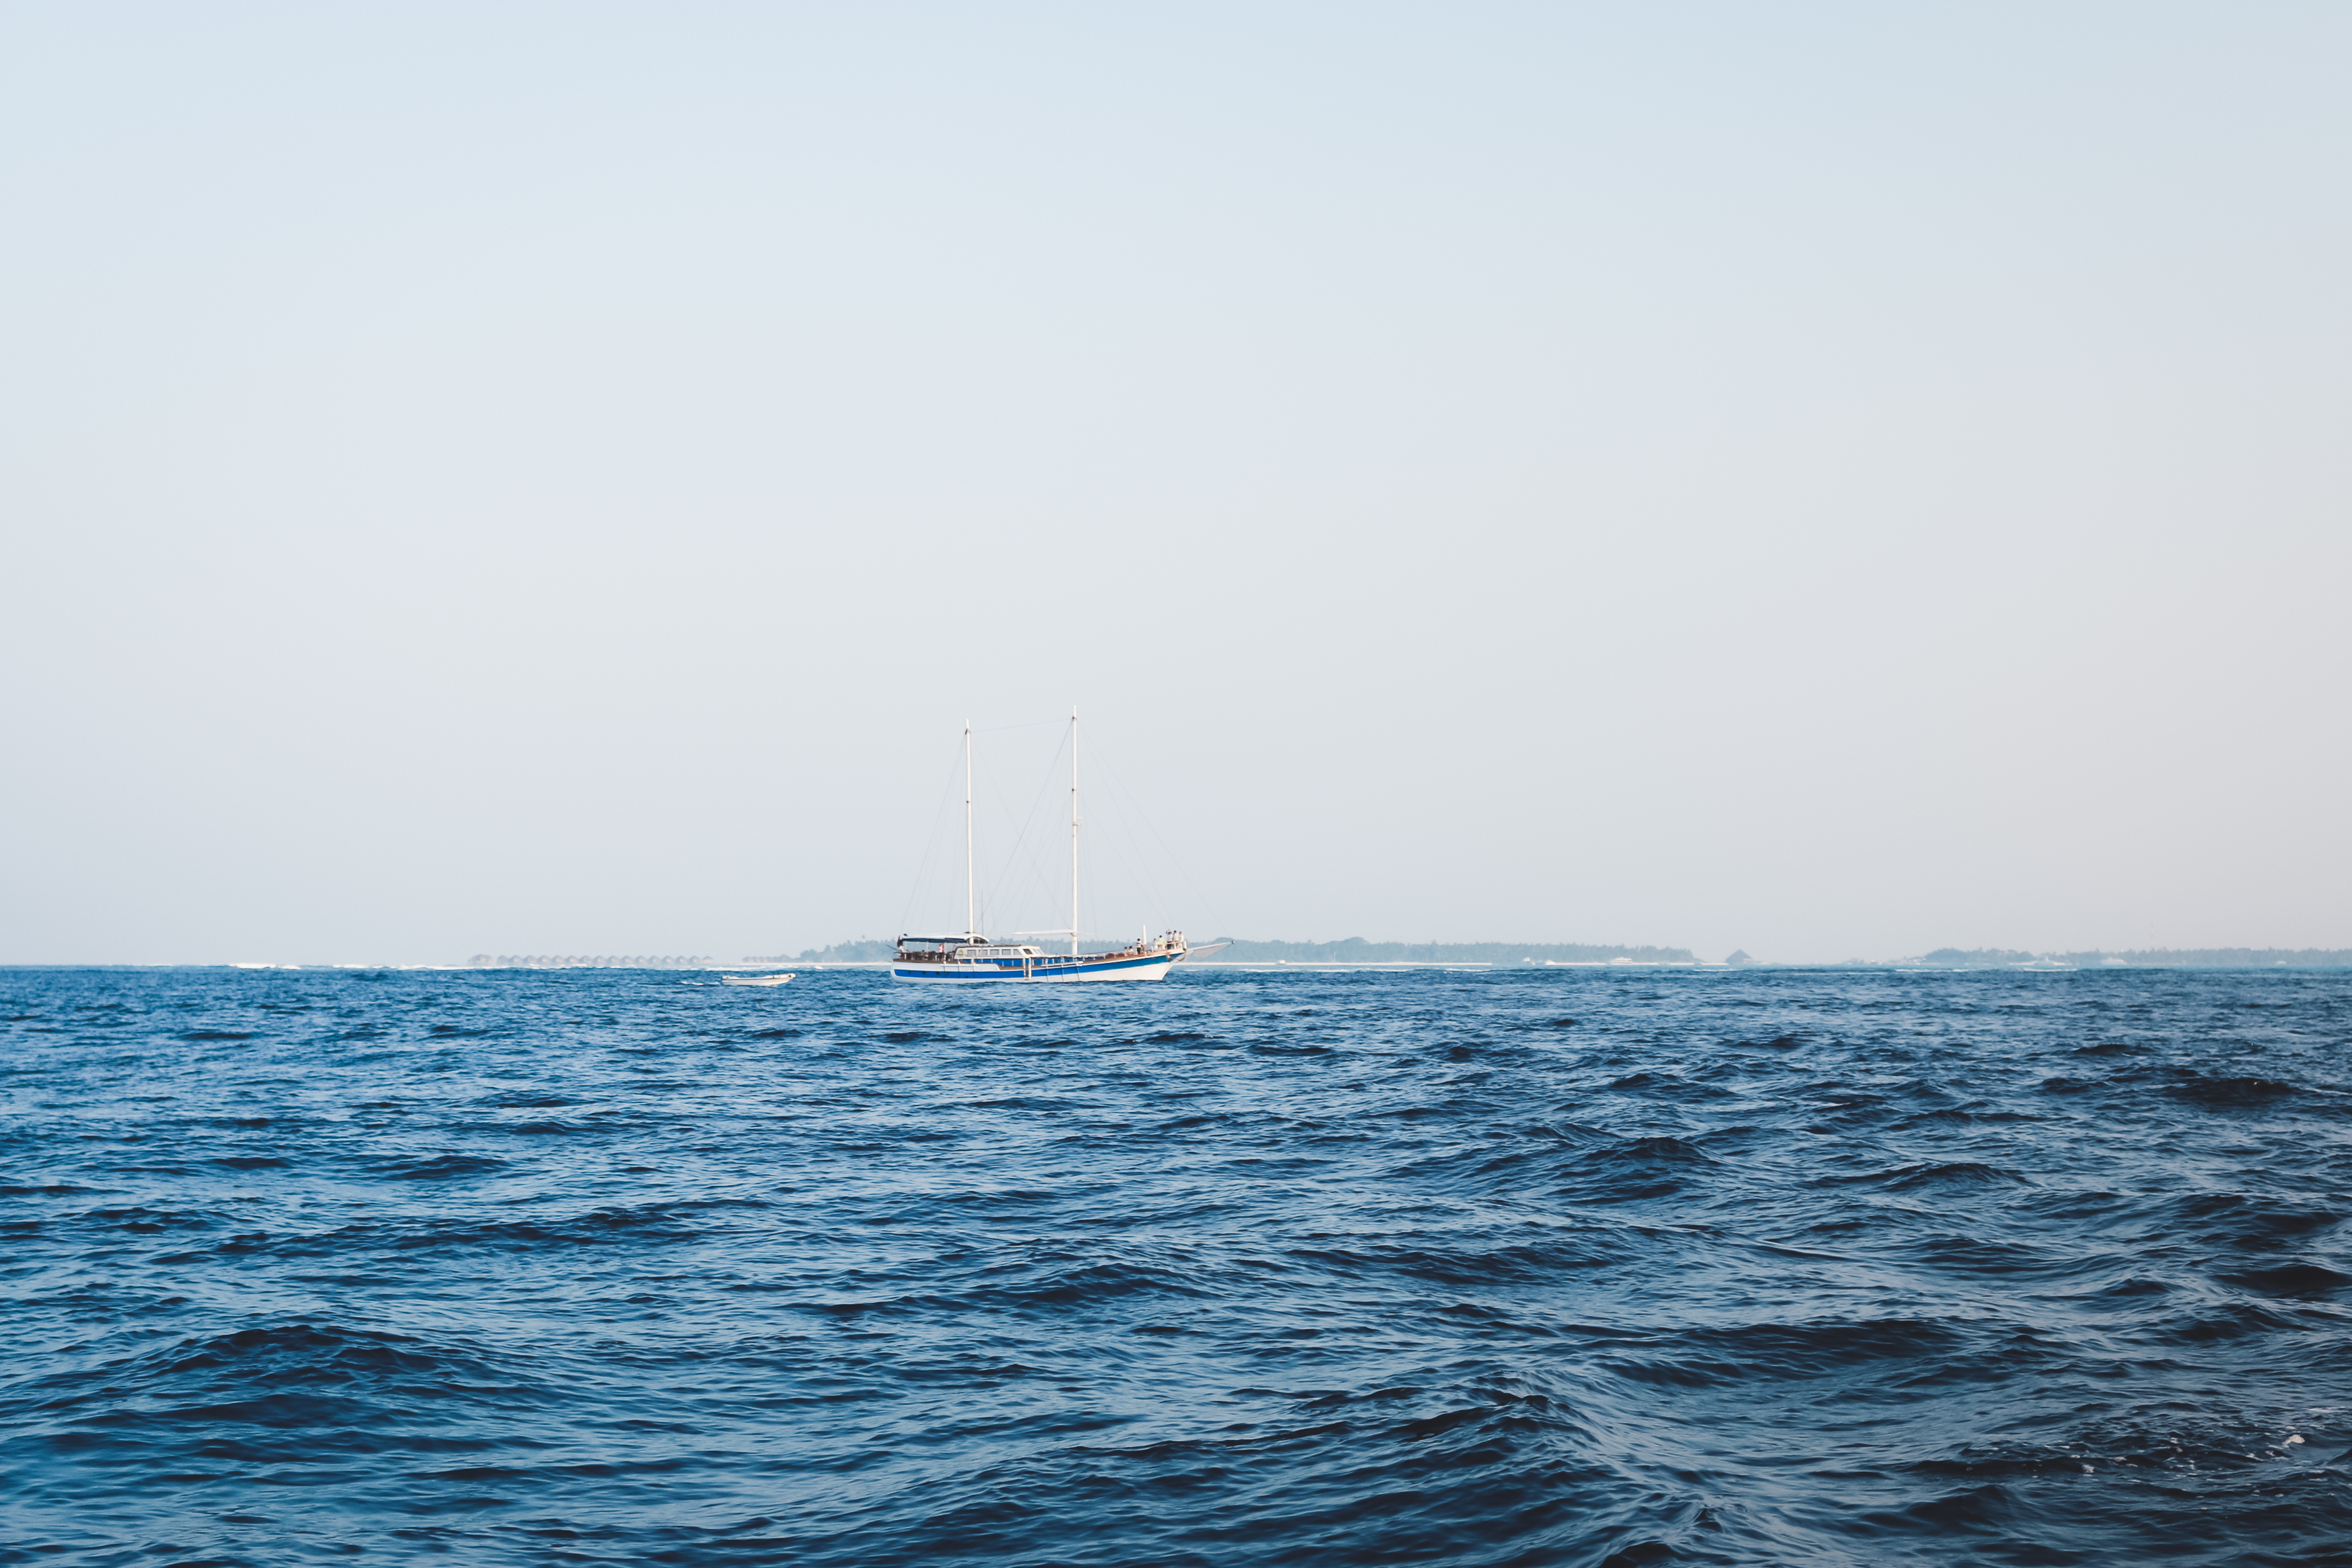
horizon, sea, water, sky, ocean, blue, water transportation, wave, calm, boat, wind wave, waterway, vehicle, sound, vacation, sailing, boating, watercraft, channel, cloud, sail, sailboat, dhow, coast, wind